A Quiet Life

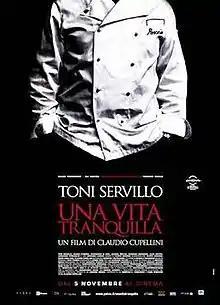

A Quiet Life is a 2010 Italian neo-noir film directed by Claudio Cupellini. It entered the competition at the 2010 Rome International Film Festival, in which Toni Servillo was awarded for Best Actor.